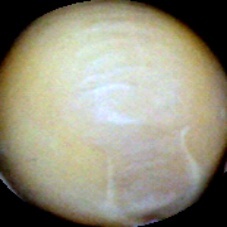
Label: Intact